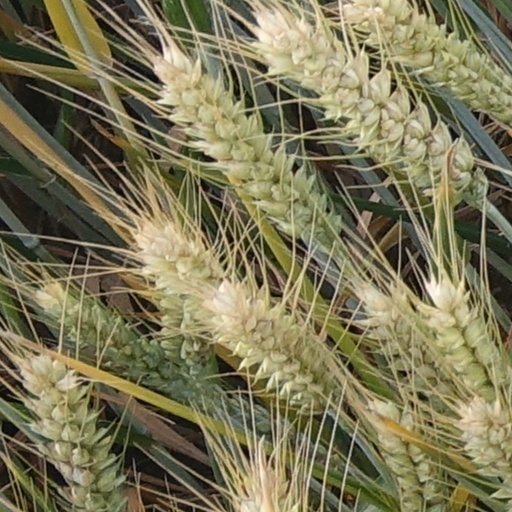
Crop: wheat